Yokai Monsters: Spook Warfare

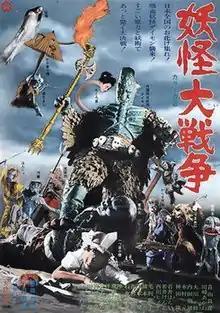
Theatrical release poster

is a 1968 Japanese fantasy horror film directed by Yoshiyuki Kuroda. It is the second in a trilogy of films produced in the late 1960s, all of which focus around traditional Japanese monsters known as "yōkai". (It was preceded by "" (1968), and was followed by "" (1969).)